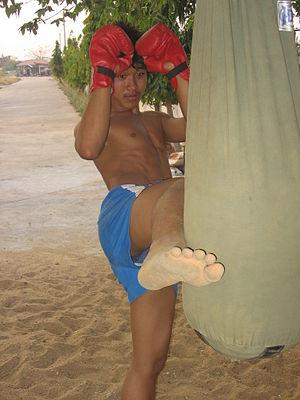
Le pradal serey est la forme historique de ce qui est aujourd'hui appelé le kun khmer, boxe khmère ou encore art martial khmer. Le pradal serey est donc un art martial à main nues, codifié au Cambodge par l'administration coloniale française, au début du XXᵉ siècle, durant le protectorat. Toutes les boxes d'Asie du Sud-Est seront codifiées sur le même mode à cette époque. Le pradal serey ou Kun Khmer vient du kun daï, discipline militaire de corps à corps, en usage dans les armées de l'empire khmer au IXᵉ siècle. Le Kun Khmer / pradal serey est proche du bama lethwei, du muay thai, du muay lao et du tomoi.